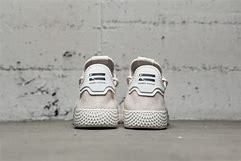
Brand: Adidas
Model: PW Tennis HU